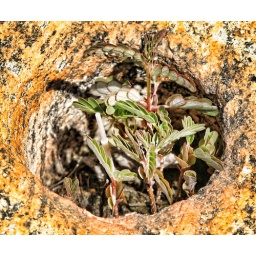
plants growing in a small hole, found within a huge rock (note the straw!)